French Directory

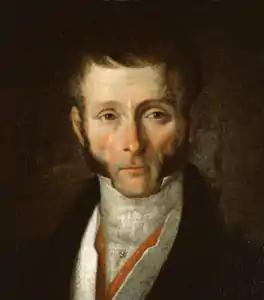
Joseph Fouché, Minister of Police, assured that the police would not interfere in Bonaparte's seizure of power

The military position of France, which seemed disastrous during the summer, improved greatly in September. On 19 September, General Brune won a victory over an Anglo-Russian army in the Netherlands at Castricum. On 18 October, besieged by Brune at Alkmaar, the Anglo-Russian forces under the Duke of York agreed to withdraw. In Switzerland, a Russian Army had split into two. On 25–26 September, the French army in Switzerland, led by André Masséna, defeated one part of the Russian army under Alexander Rimsky-Korsakov at the Second Battle of Zurich, and forced the rest of the Russian army, under Suvorov, into disastrous retreat across the Alps to 'Italy'. Suvorov was furious at the Austrians, blaming them for not supporting his troops, and he urged the Tsar to withdraw his forces from the war.